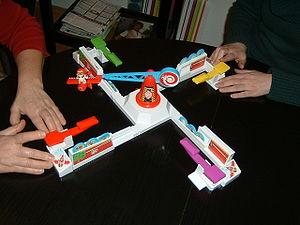
Le Kinderspiel des Jahres est un prix directement issu du prestigieux Spiel des Jahres pour les jeux de société. Le prix a été créé en 2001 mais est attribué depuis 1989 comme prix spécial.